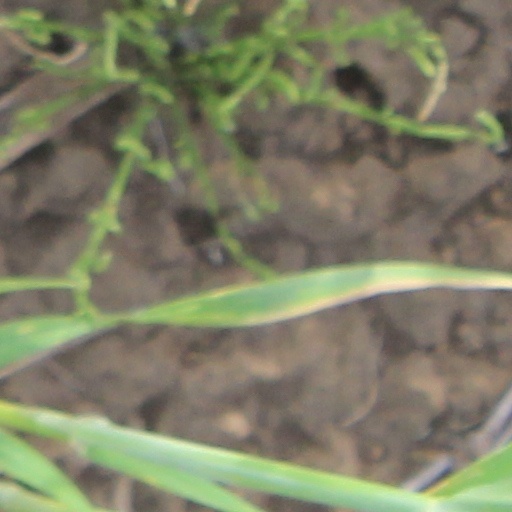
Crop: wheat